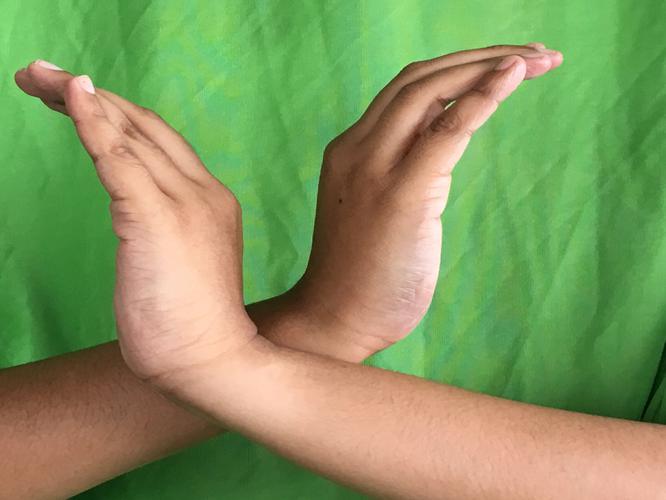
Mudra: Nagabandha
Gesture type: double_hand